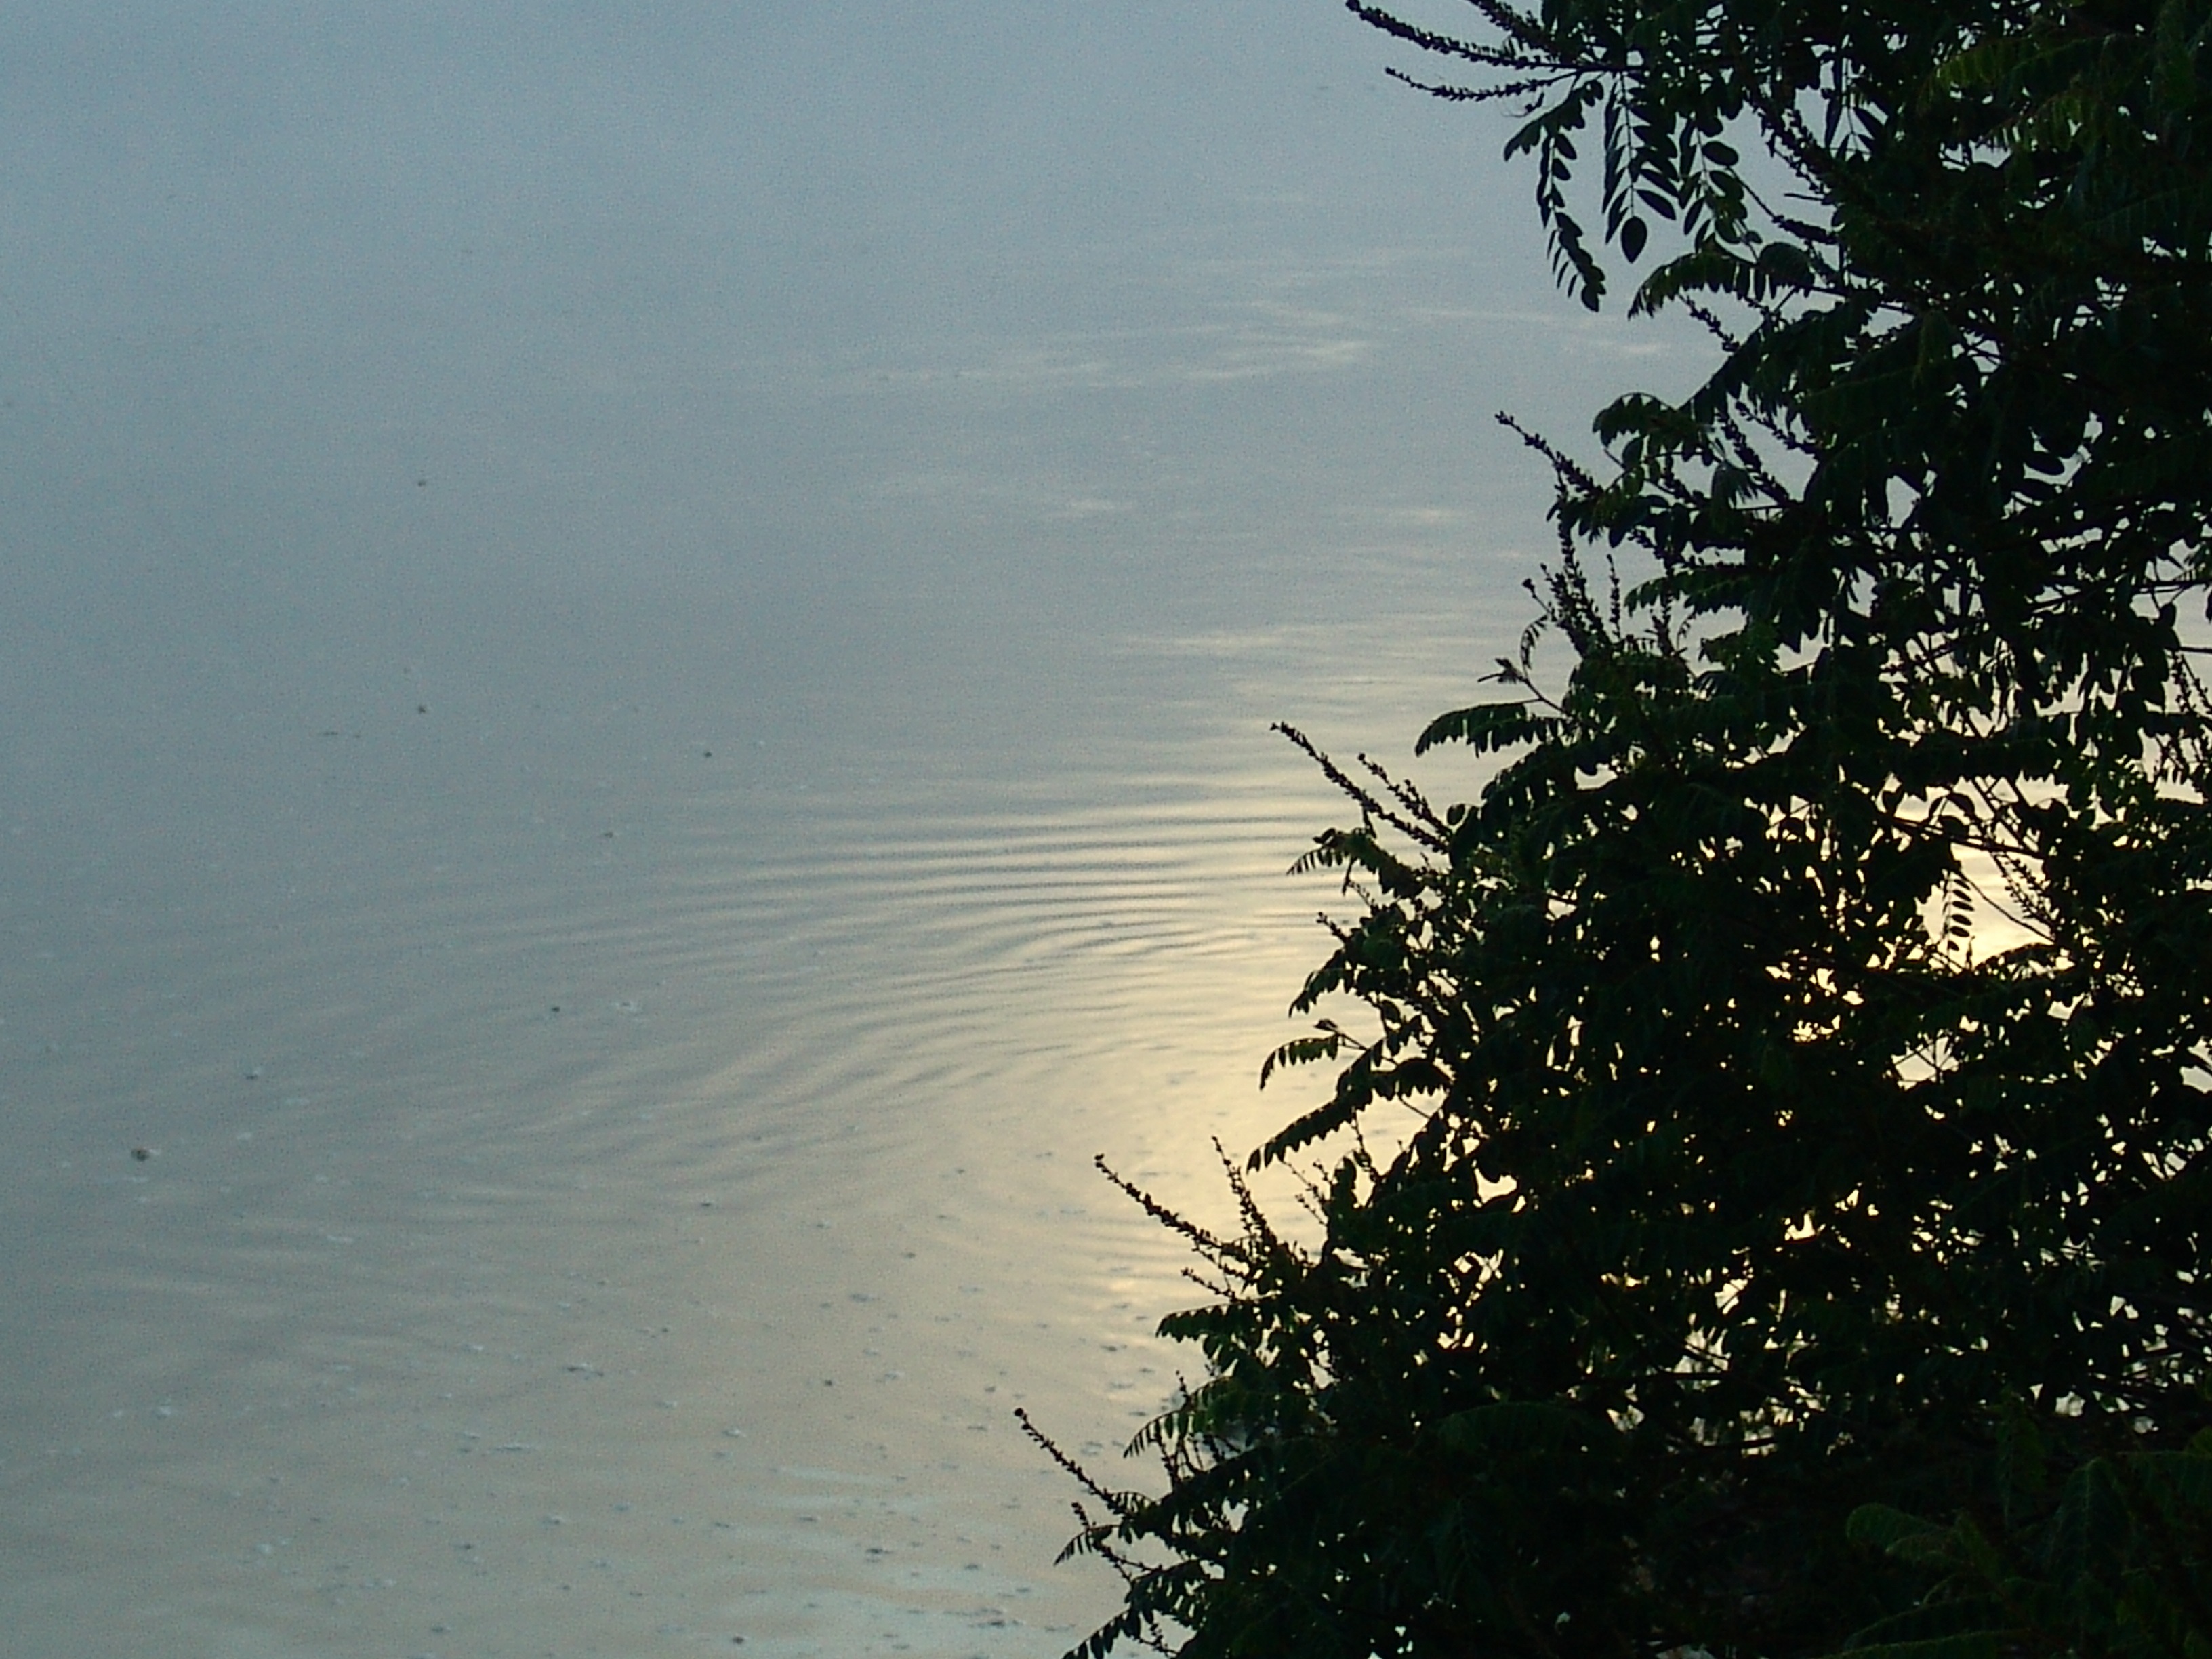
sea, tree, water, nature, branch, cloud, sky, sunset, sunlight, morning, leaf, lake, dawn, dusk, evening, reflection, fishing, island, drava, atmospheric phenomenon, woody plant